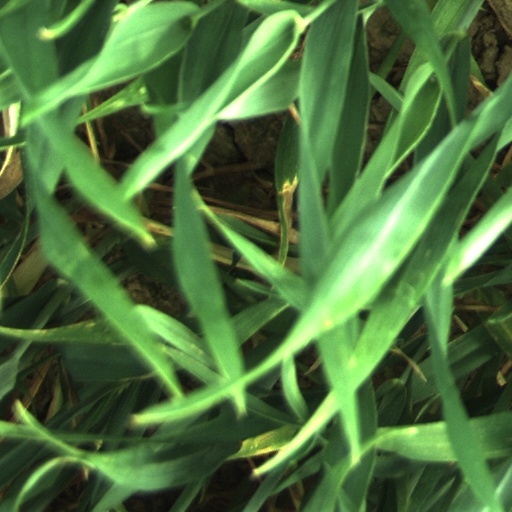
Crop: wheat